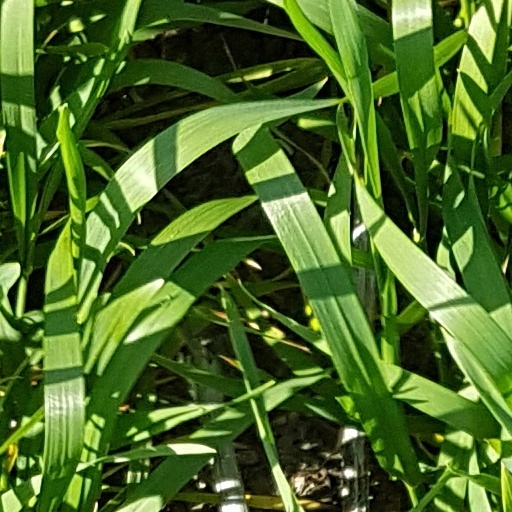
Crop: wheat